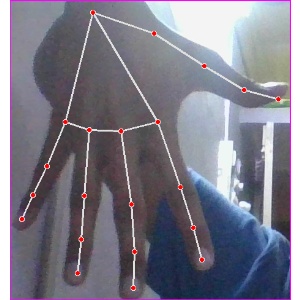
अक्षर: ढ